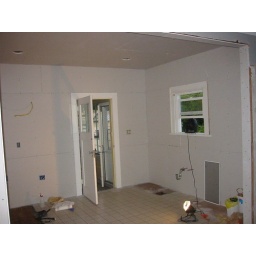
we even cut holes around the door and window